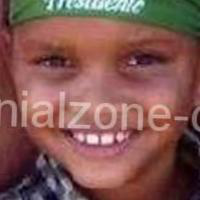
Age group: age 01-10